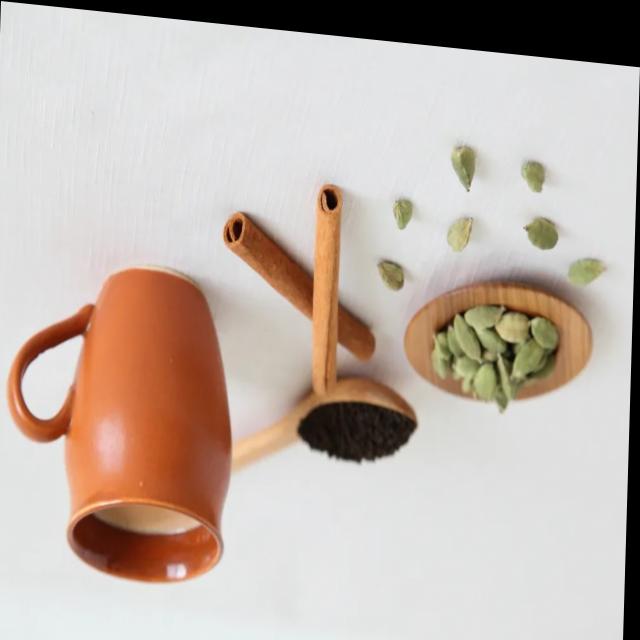
Dish: chai